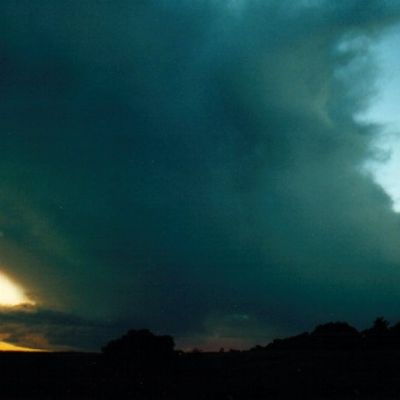
Cloud type: Cumulonimbus (Cb)